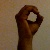
The image shows a hand gesture representing the letter 'O' in Indian Sign Language.